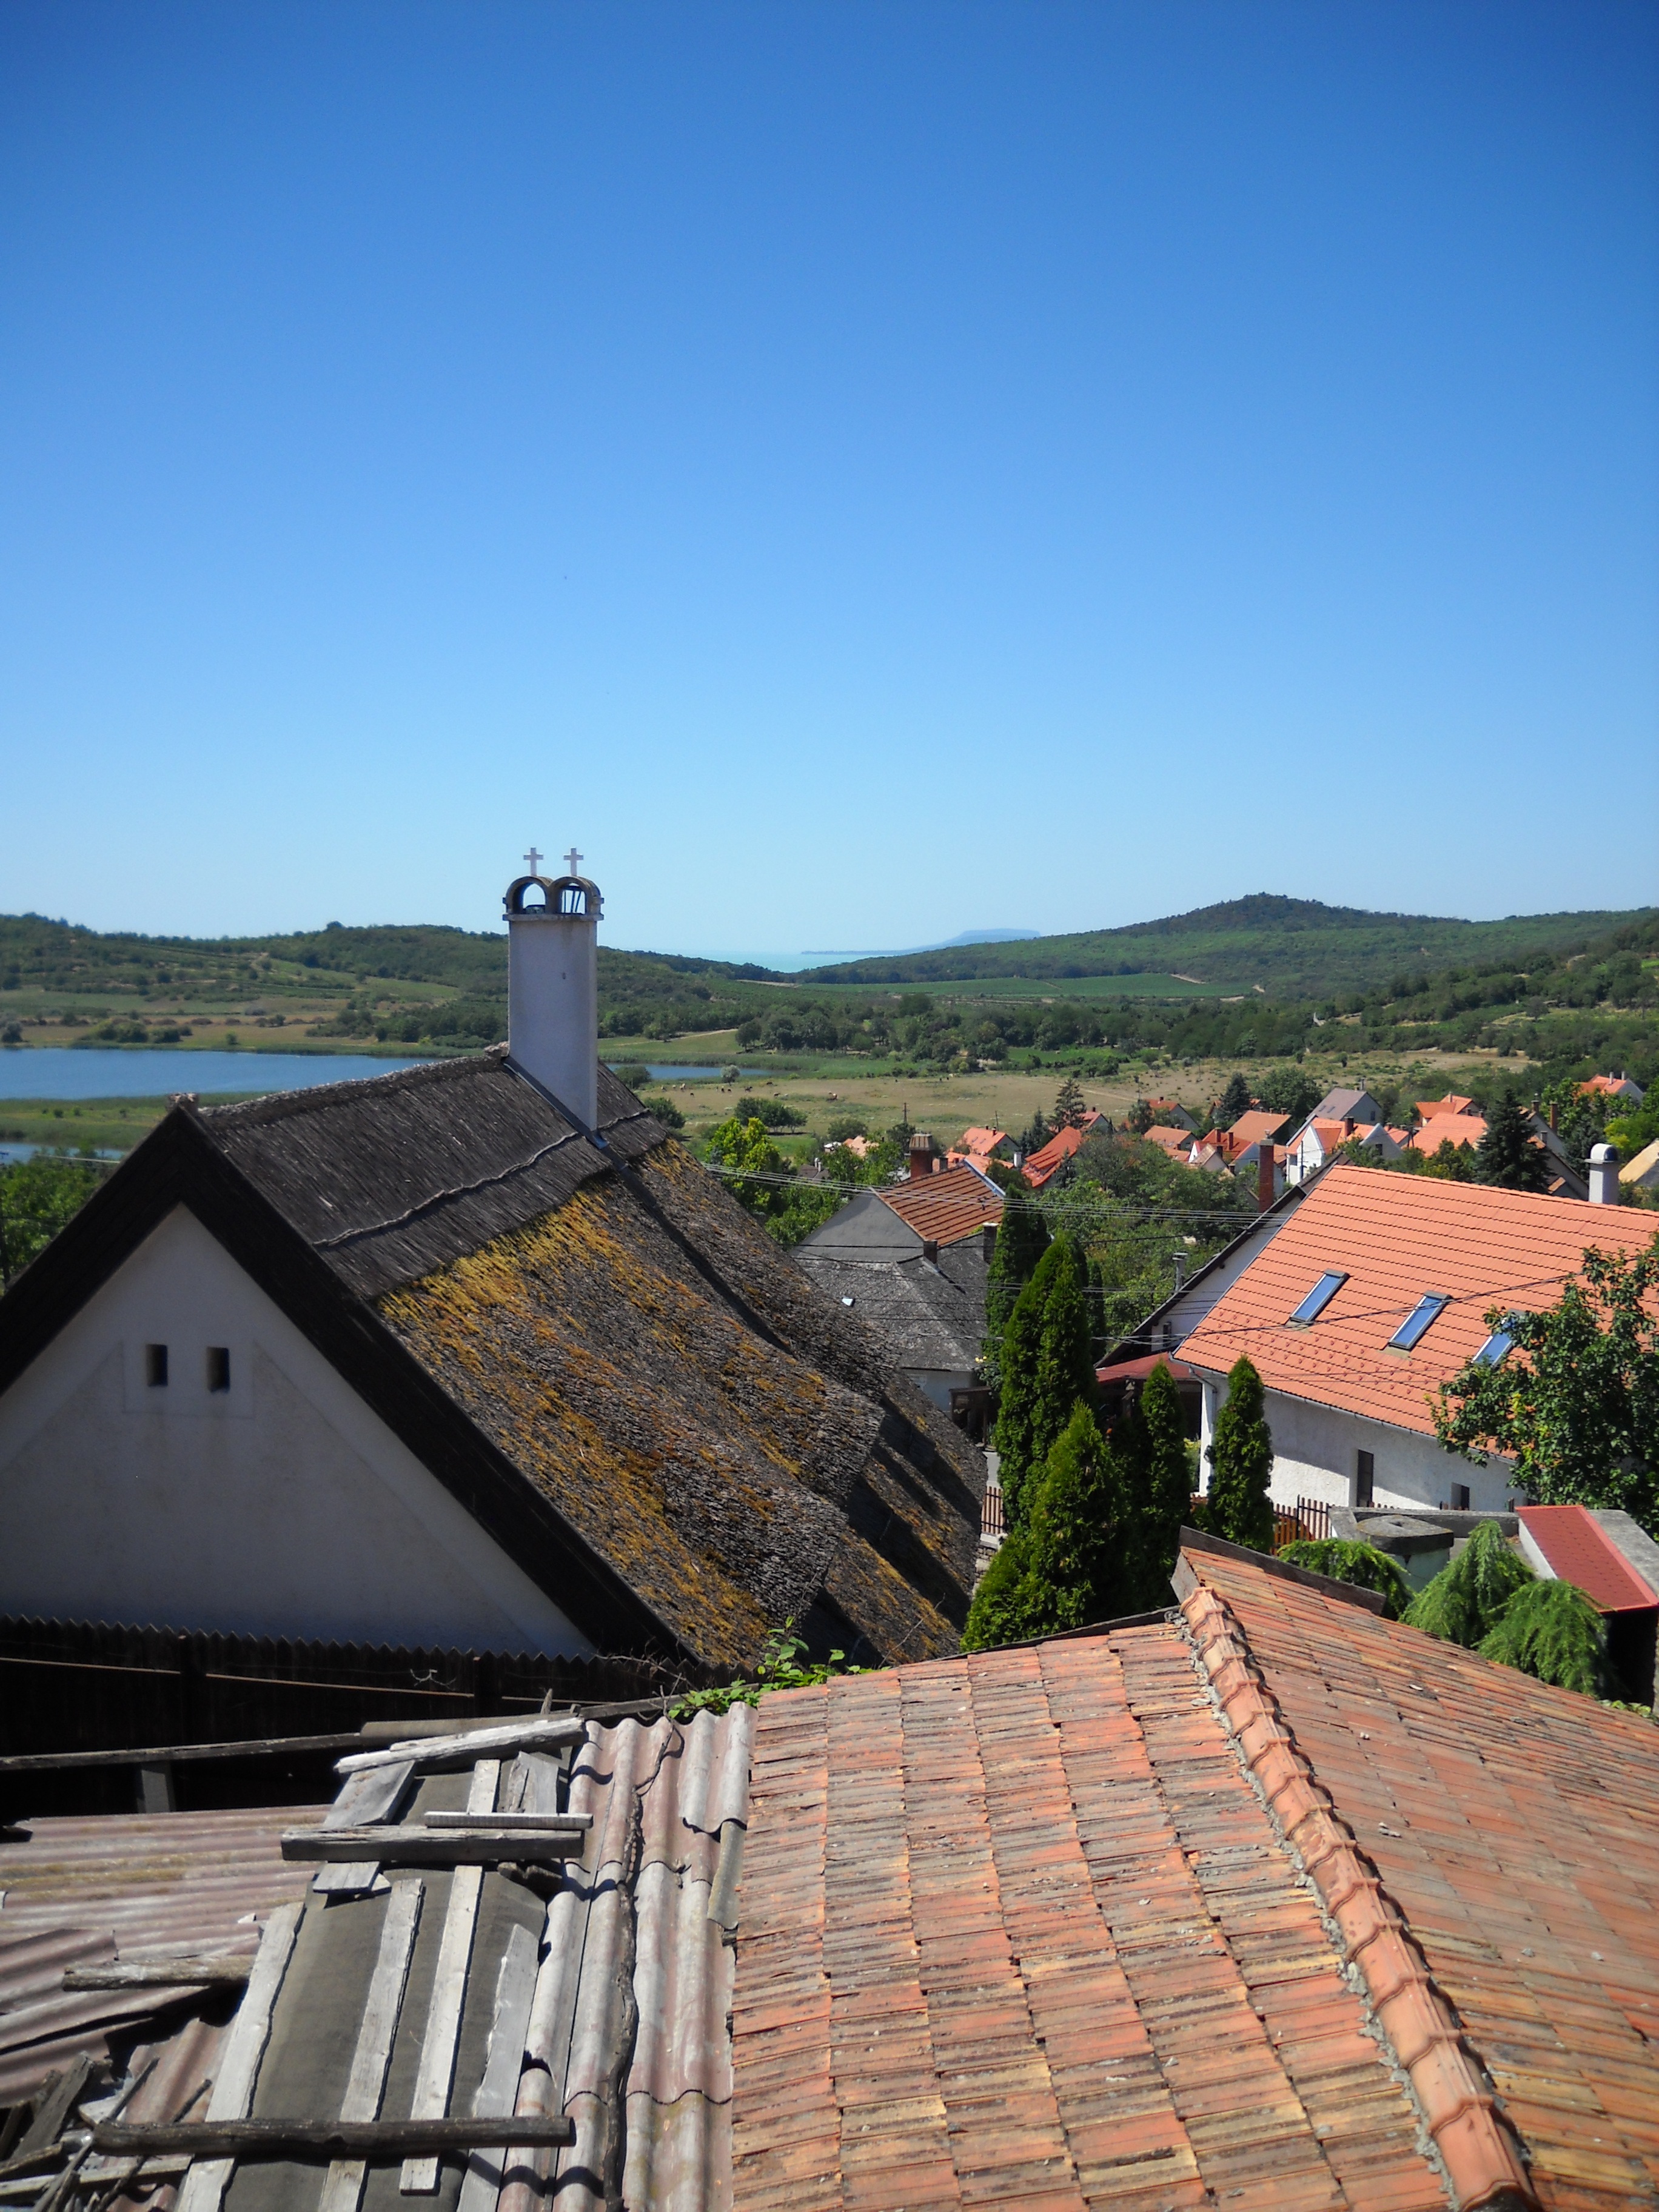
house, roof, vacation, chimney, hungary, estate, rural area, reed roof, tihany, residential area